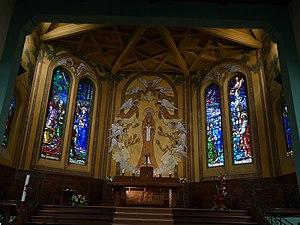
L'église Sainte-Marie à Anglet (Pays Basque, Aquitaine, France).
L'église Sainte-Marie est une église catholique située à Anglet dans les Pyrénées-Atlantiques. Elle dépend du diocèse de Bayonne et de la paroisse Louis-Édouard Cestac qui regroupe les anciennes paroisses Sainte-Marie d'Anglet, Saint-Joseph d'Anglet et Saint-Michel d'Anglet. Elle est inscrite au titre des monuments historiques depuis 2014.